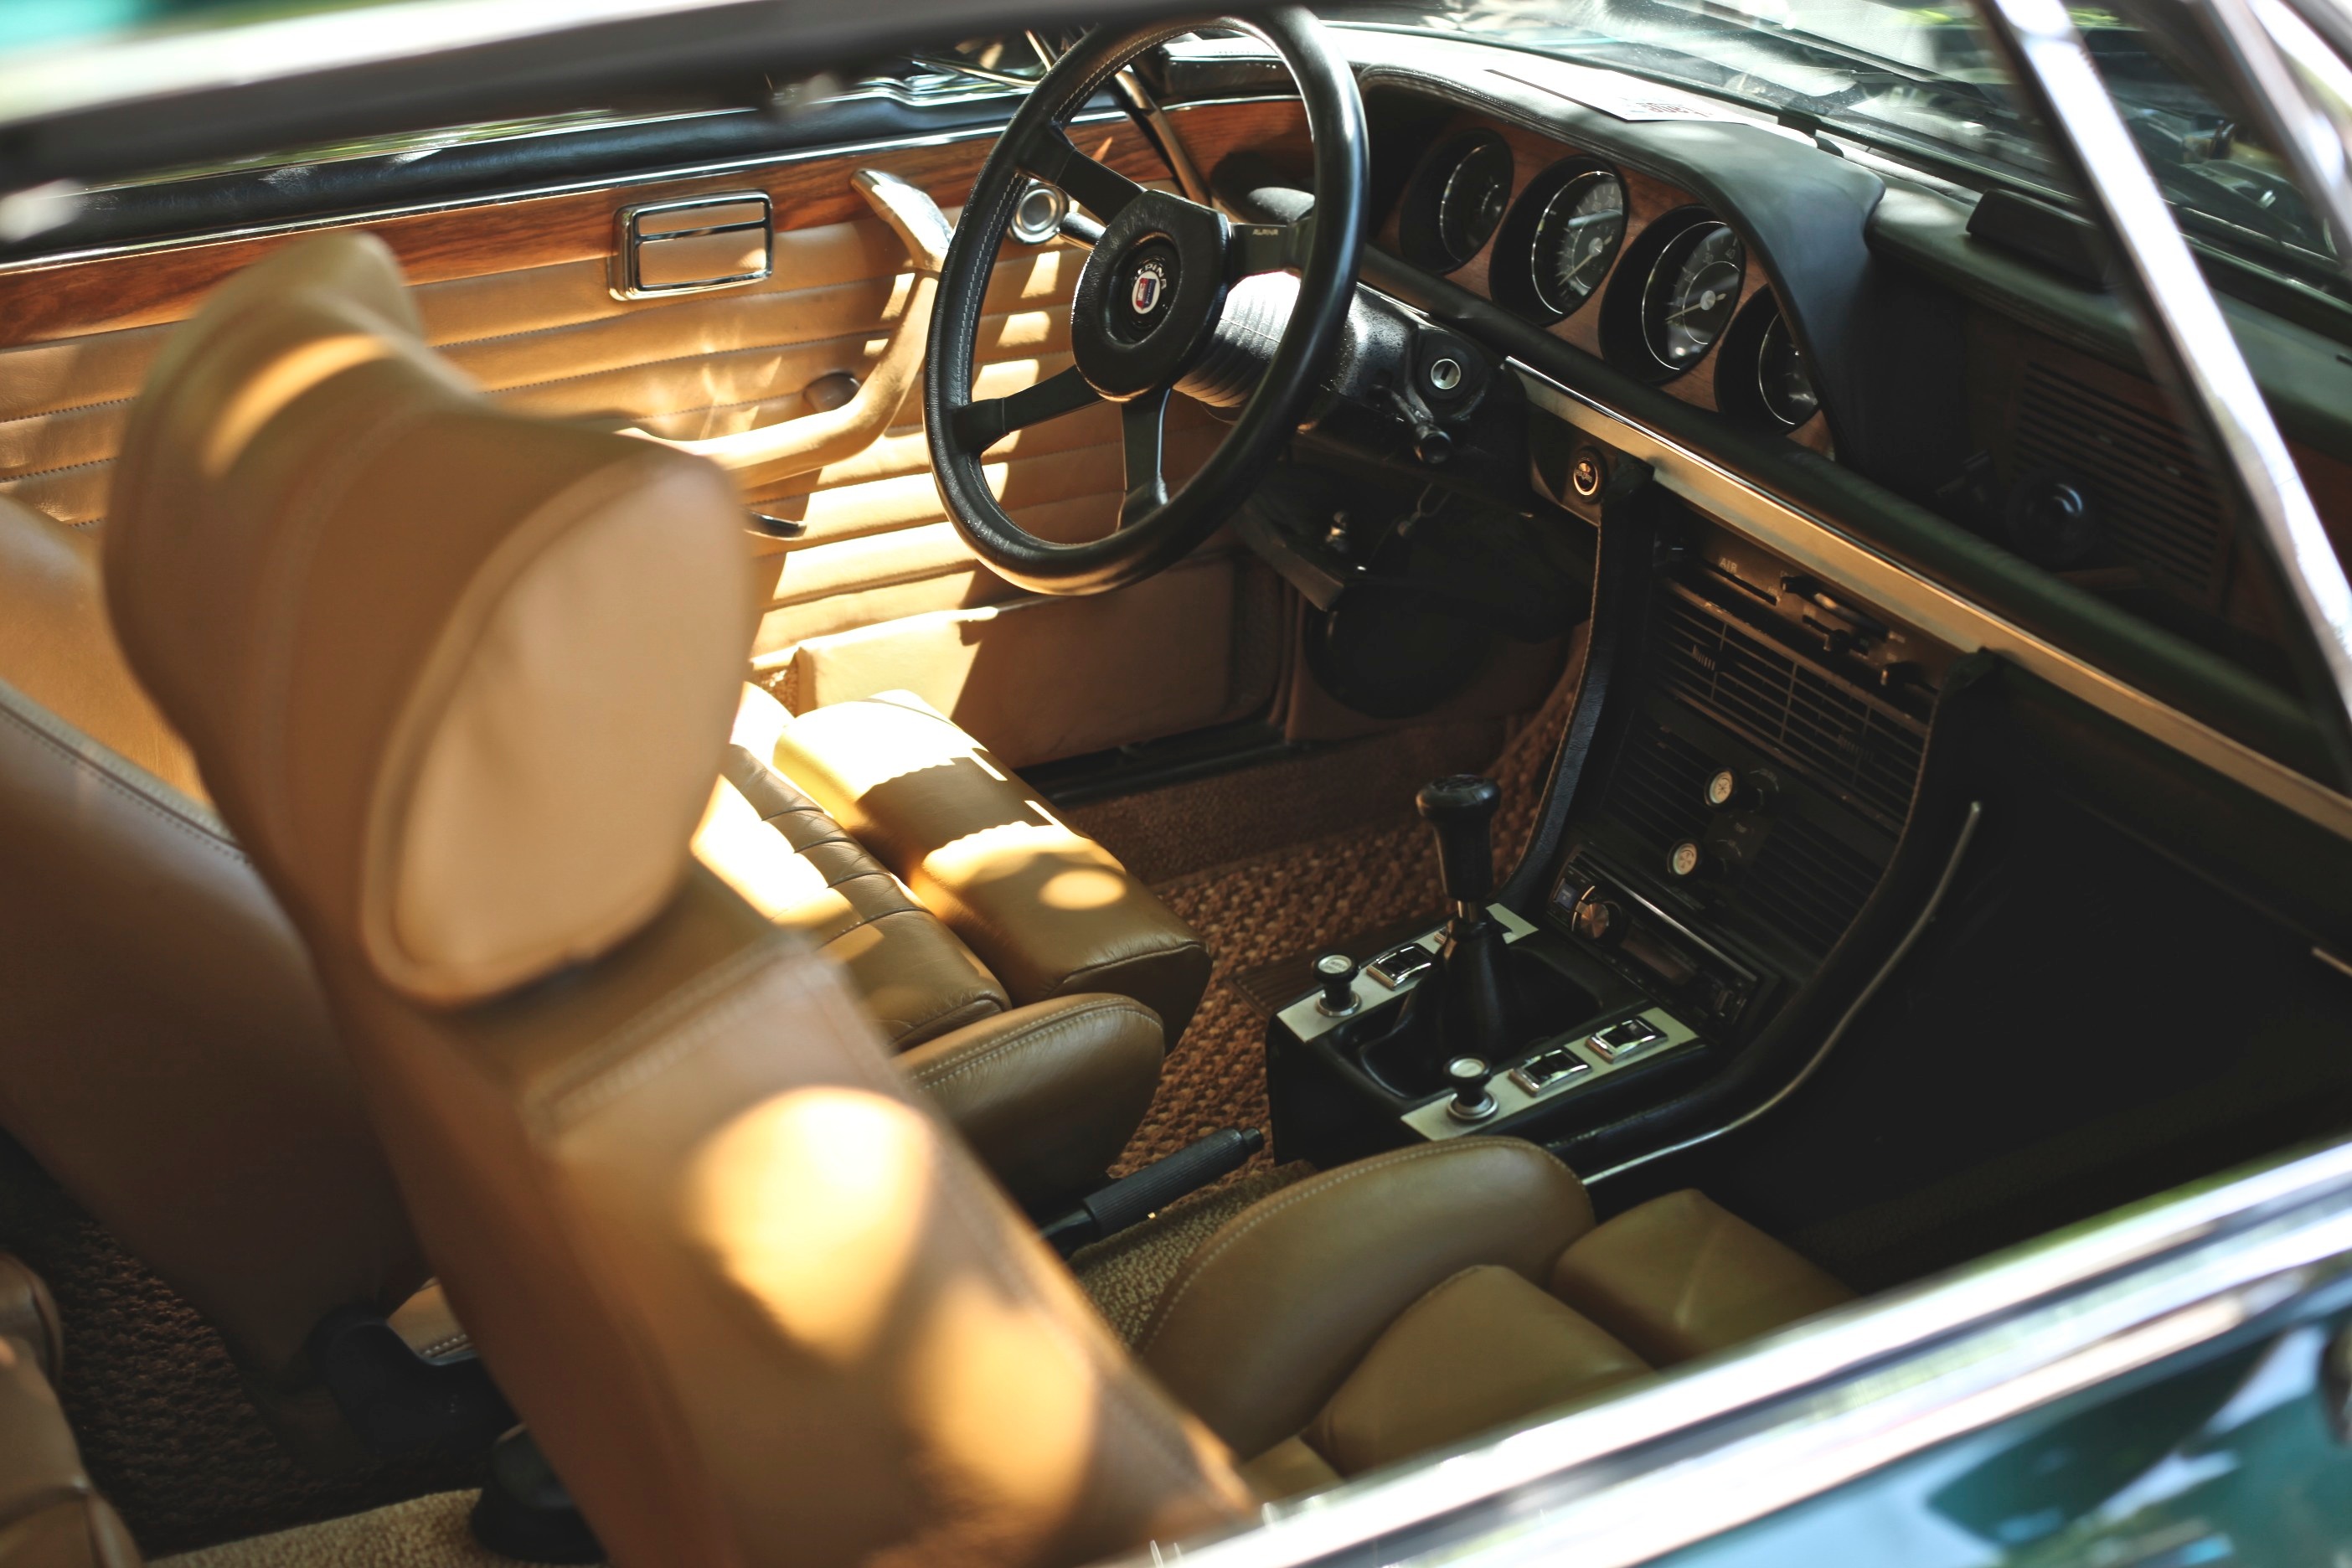
leather, car, interior, vehicle, steering wheel, dashboard, sports car, sedan, convertible, land vehicle, automobile make, automotive exterior, luxury vehicle, performance car, executive car